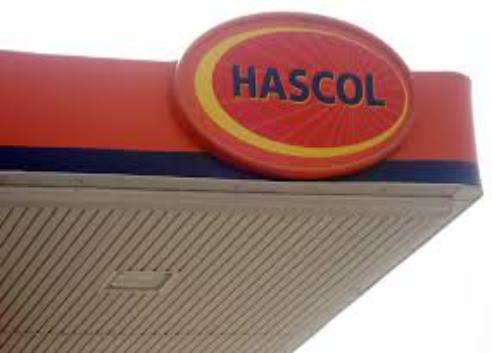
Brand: Hascol Petroleum
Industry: Transportation